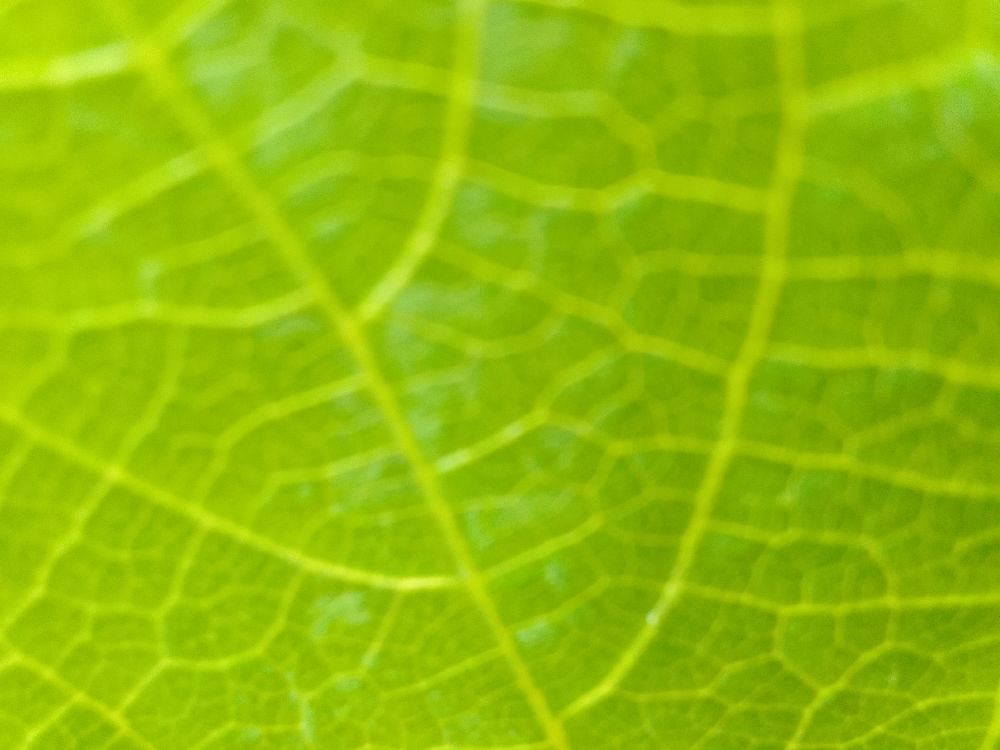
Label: healthy